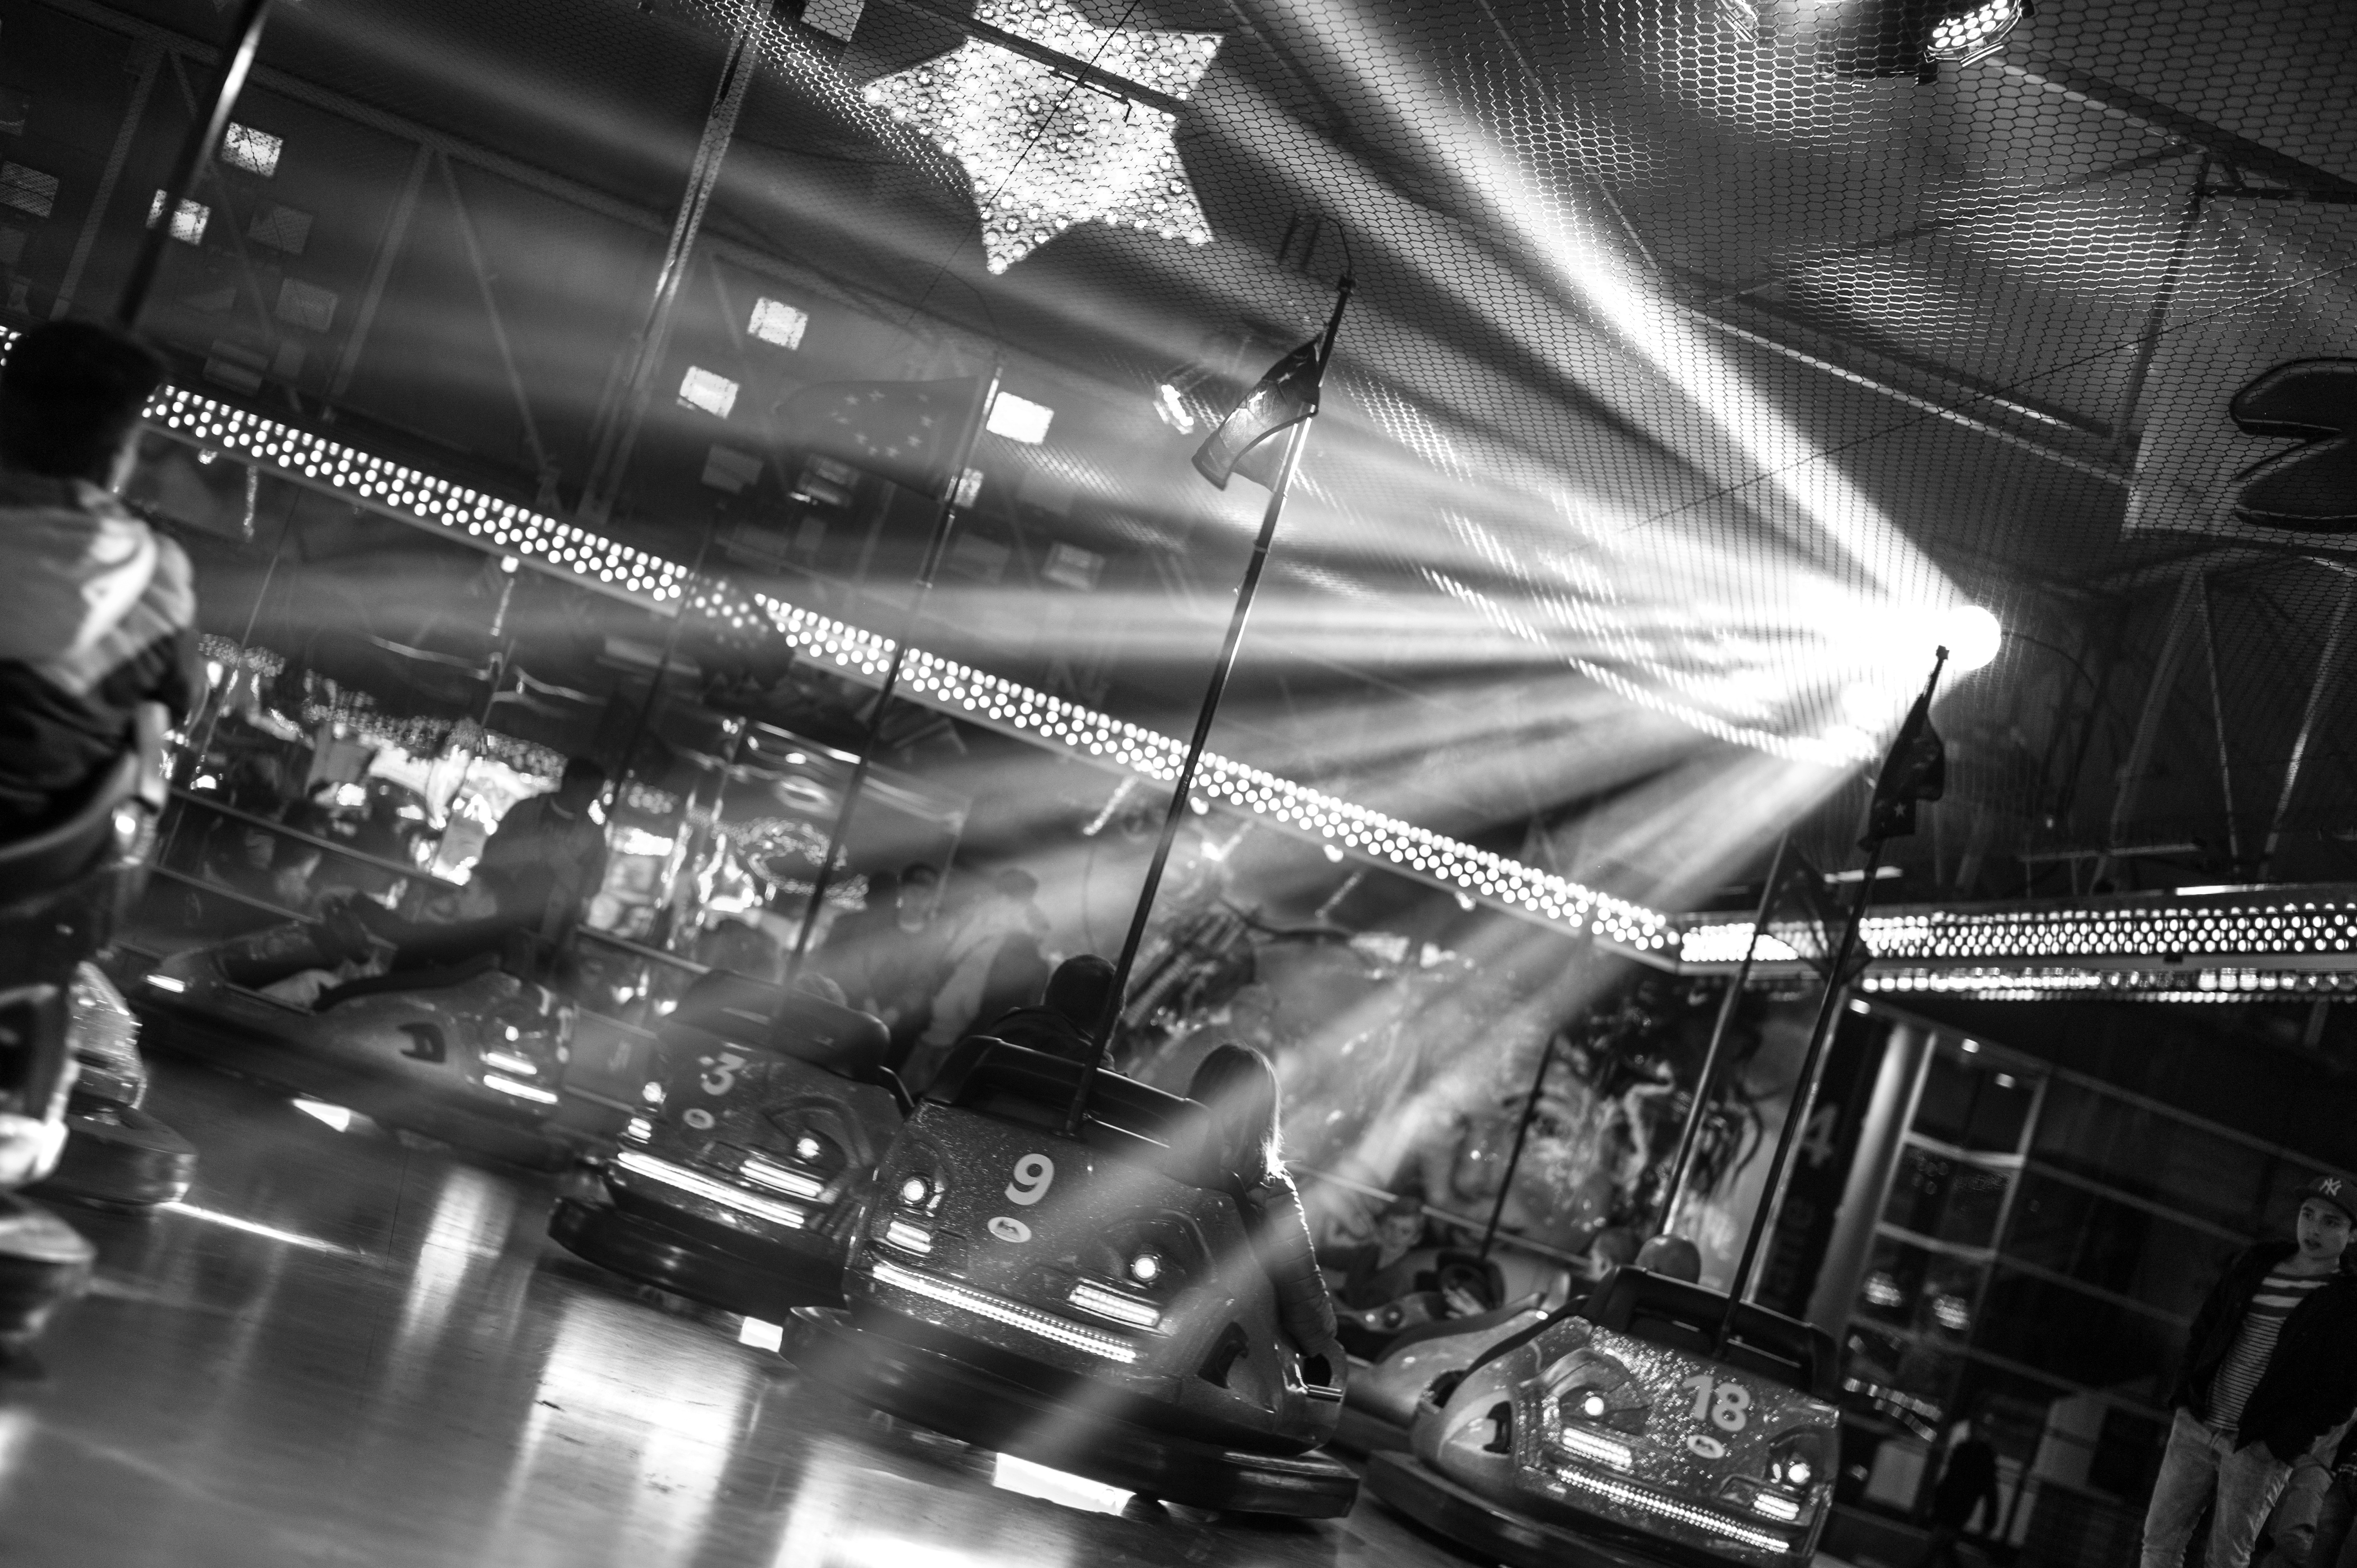
light, black and white, white, night, photography, darkness, black, monochrome, black white, funfair, monochrome photography, atmosphere of earth, funfair carousel